Question: Please indicate a possible affordance area of the bench that can be used for lying on
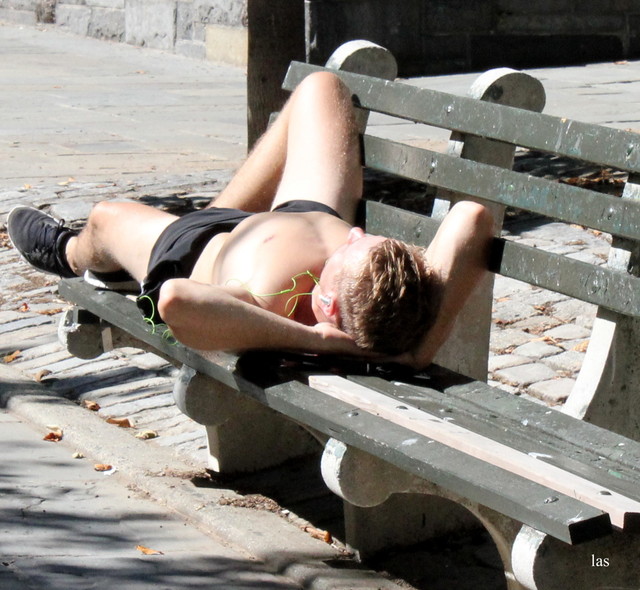
Answer: [54.5, 242.5, 638.5, 543.5]